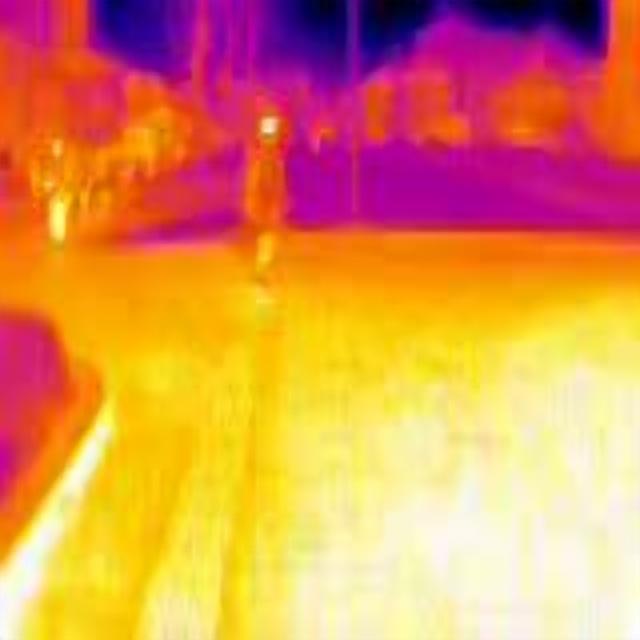
Detected objects:
label: person
label: person